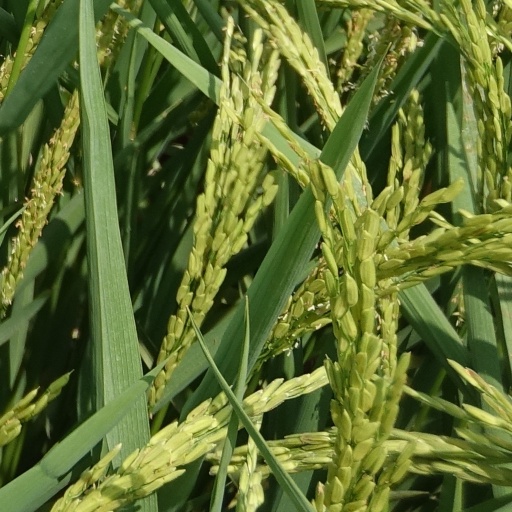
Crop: rice